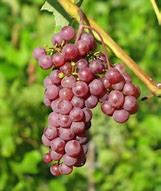
Label: Grapes